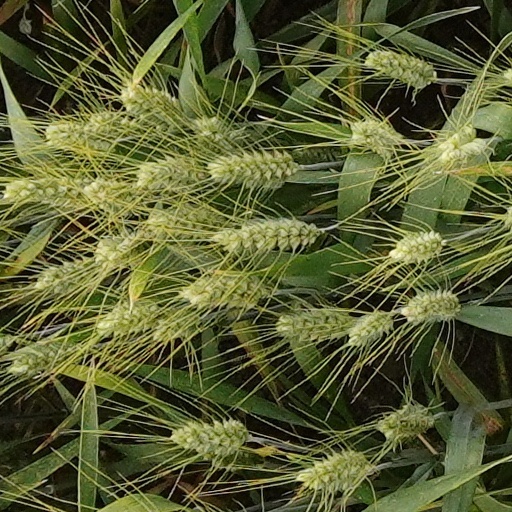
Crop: wheat